Djibril Sow

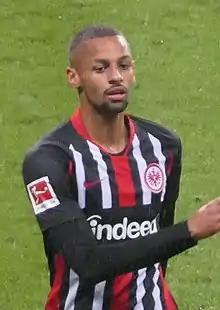
Sow playing for Eintracht Frankfurt in 2019

Mohameth Djibril Ibrahima Sow (born 6 February 1997) is a Swiss professional footballer who plays as a defensive midfielder for La Liga club Sevilla and the Switzerland national team.